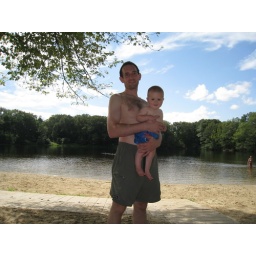
apparently the season is over mid-August, so we had this gorgeous area and warm clear water almost to ourselves.